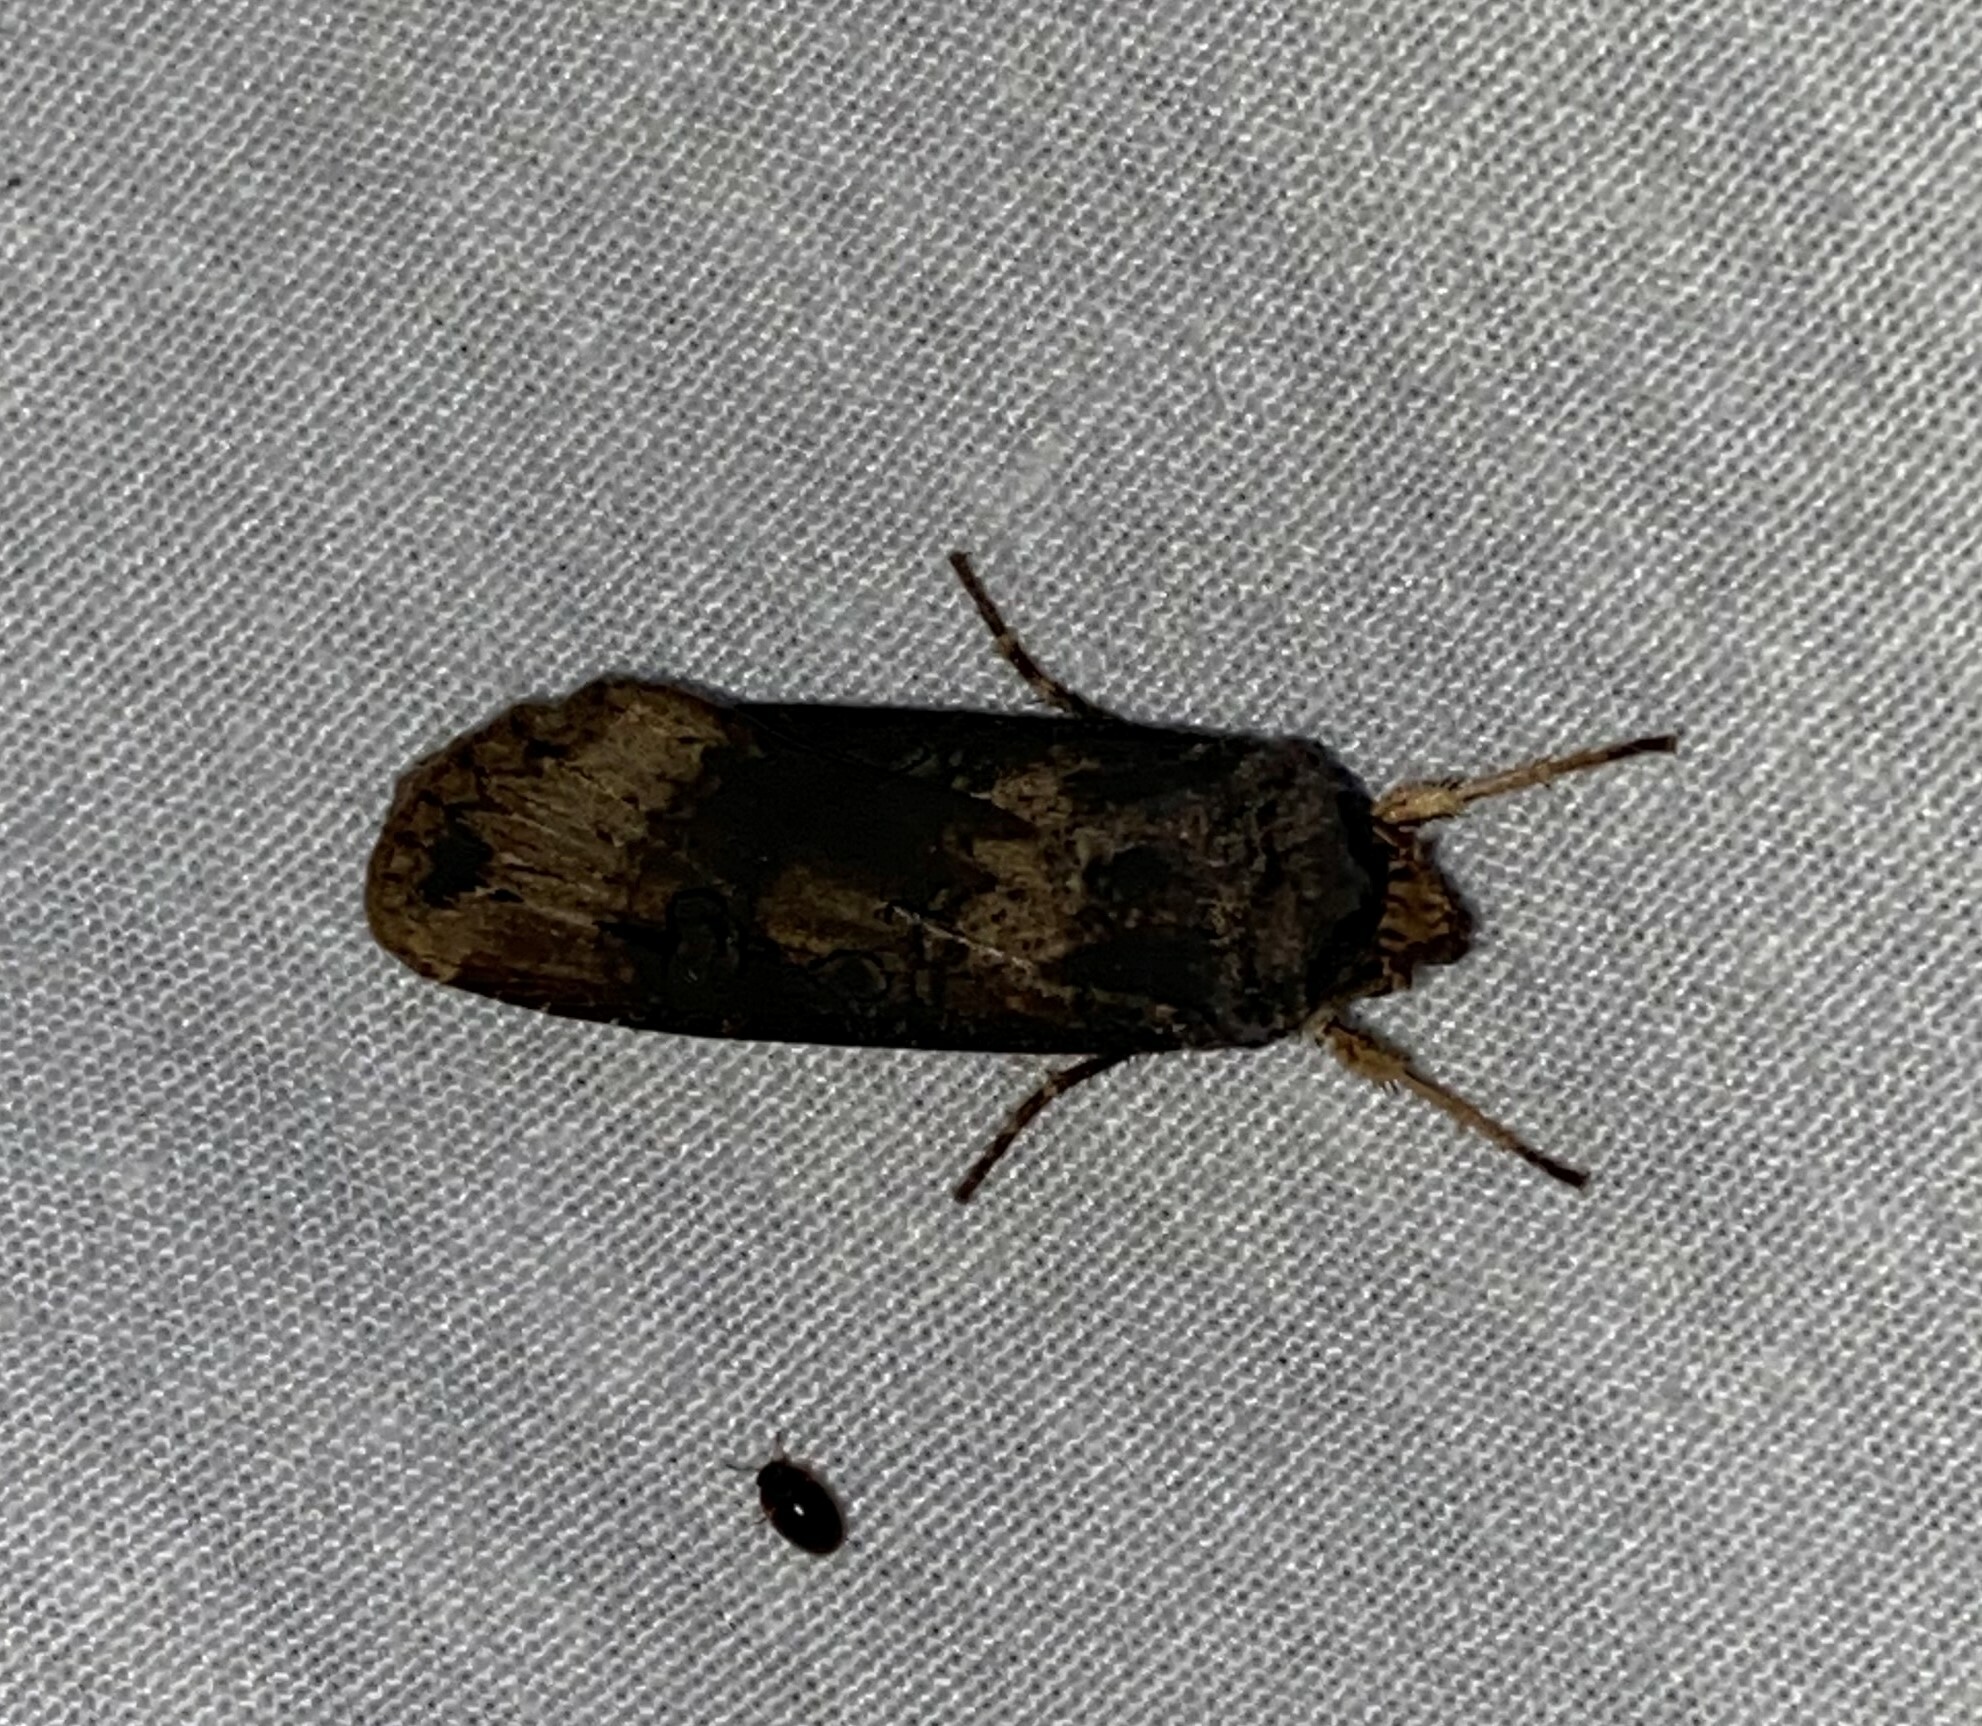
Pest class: cutworms